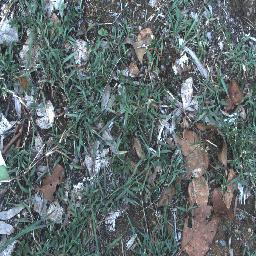
Label: negative